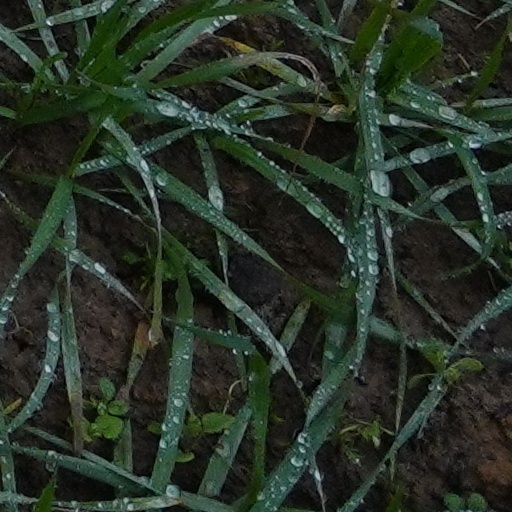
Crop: wheat